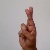
The image shows a hand gesture representing the letter 'R' in Indian Sign Language.